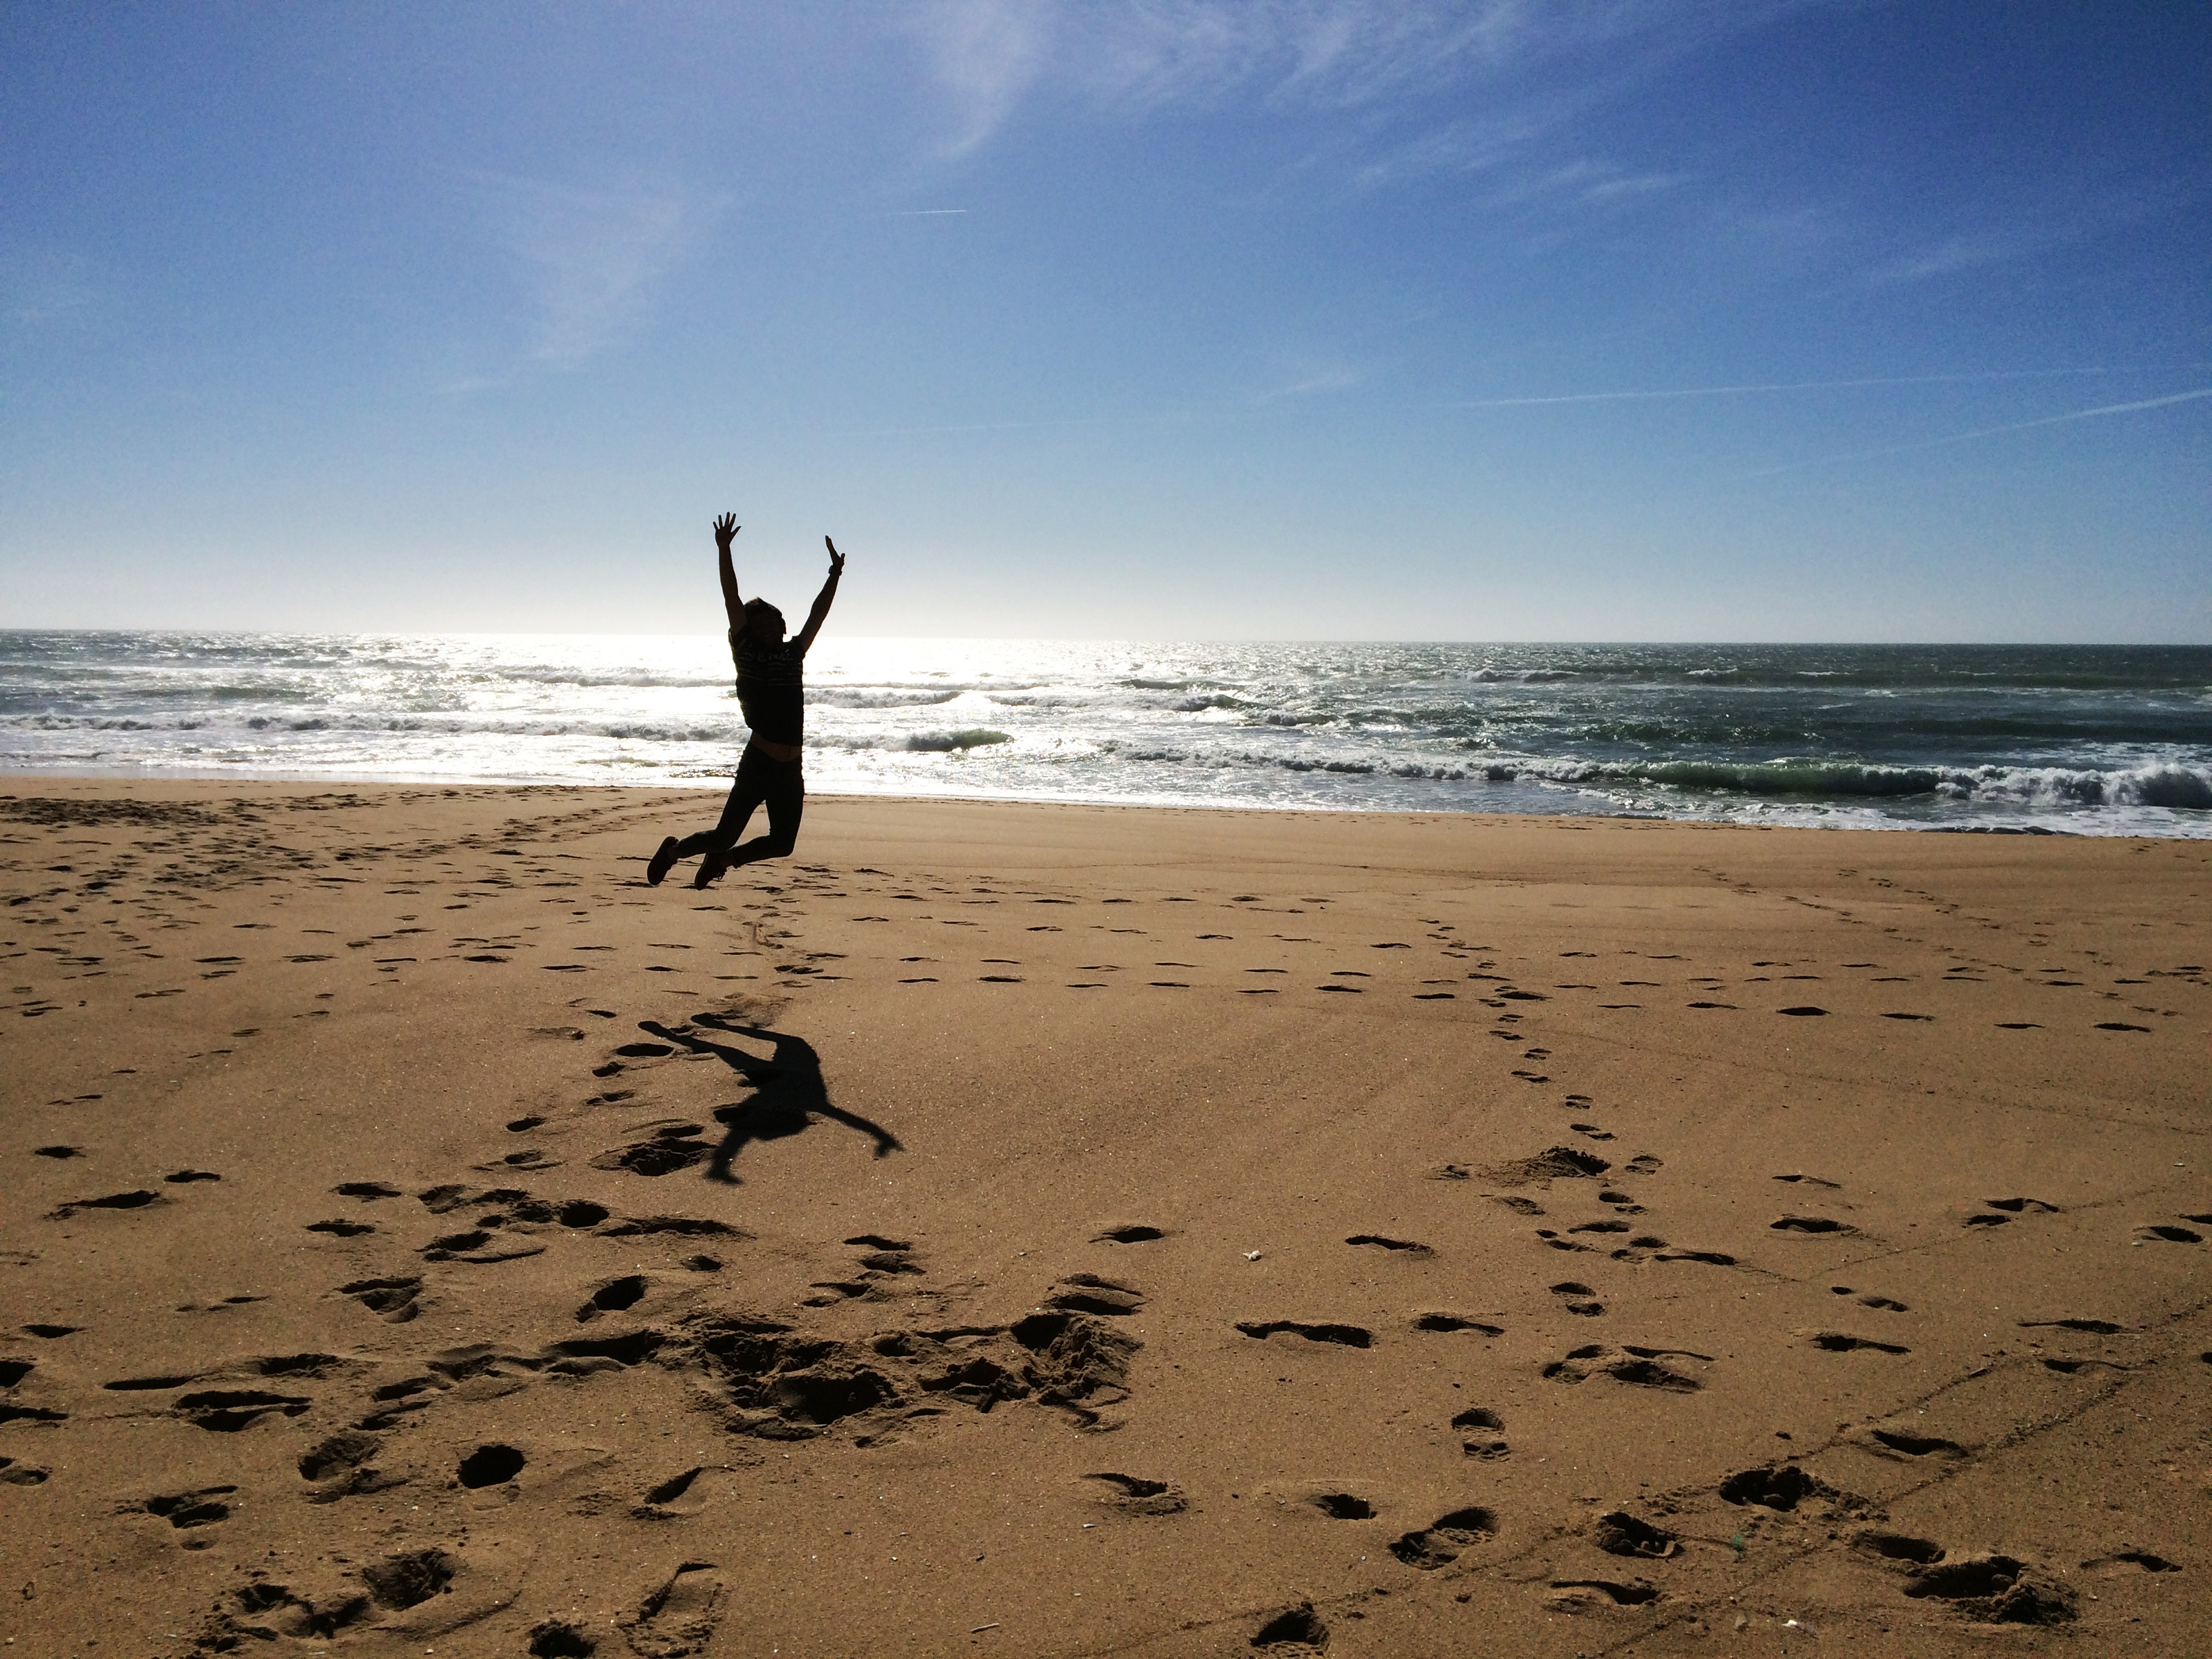
beach, sea, coast, sand, ocean, horizon, sunlight, shore, wave, material, body of water, wind wave